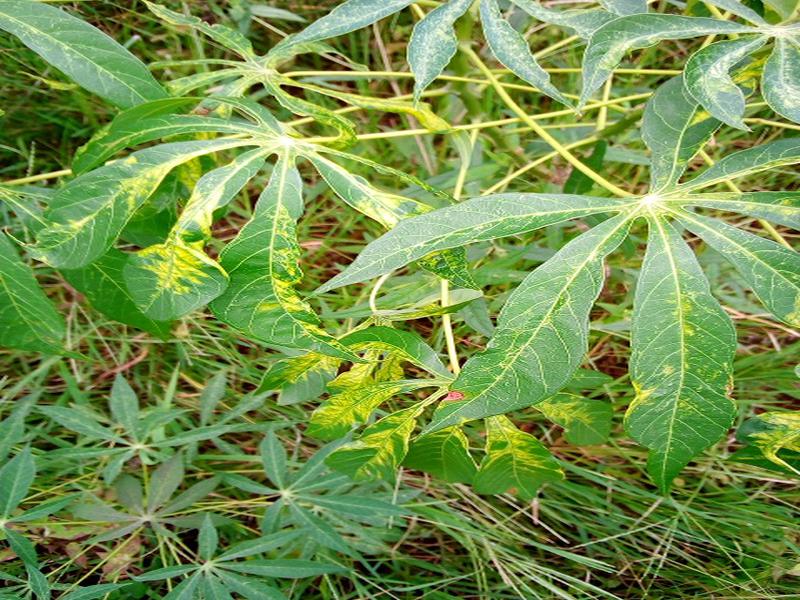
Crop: cassava
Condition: mosaic_disease